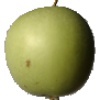
Label: Apple Granny Smith 1